Nader Shah's Mesopotamian campaign

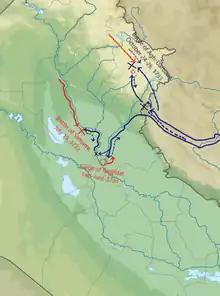
Nader's Mesopotamian Campaign

To achieve a modicum of surprise Nader decided upon a march through the mountains as opposed to a direct advance against the fortified border town of Zohab near Qasr-e Shirin. The mountain path was a difficult and snowy route to negotiate and some amongst the soldiers perished but Nader managed to get his 600 men to descend down into the valley behind the Ottoman battlements and without hesitation struck in the dead of night. Completely out-witted by Nader the garrison of Zohab woke up and fled their posts in terror. Nader ordered a new fort to be built and moved south to join the main Persian army that had left Hamadan and was heading to Baghdad.